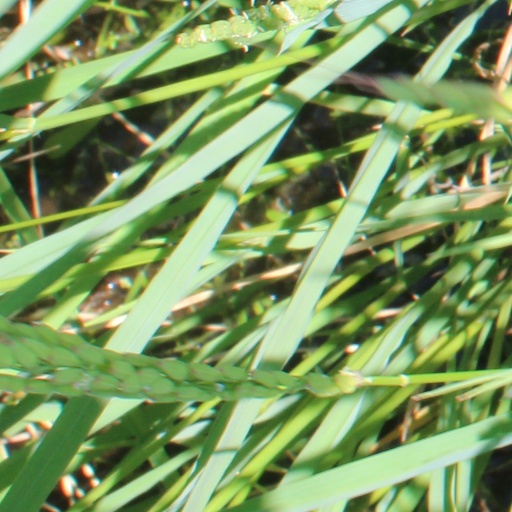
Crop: rice